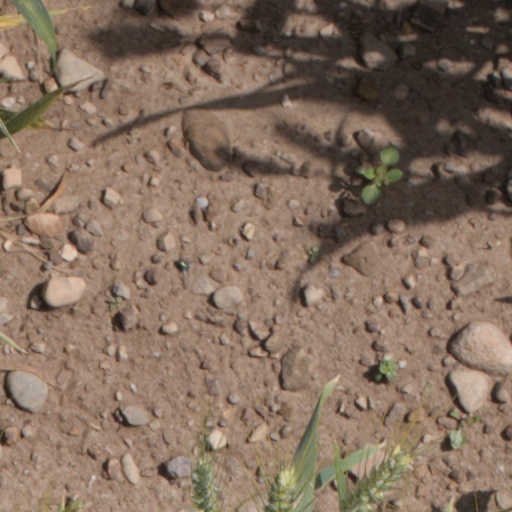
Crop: wheat